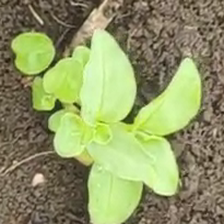
Weed species: Kena_(Commplina_benghalensio)